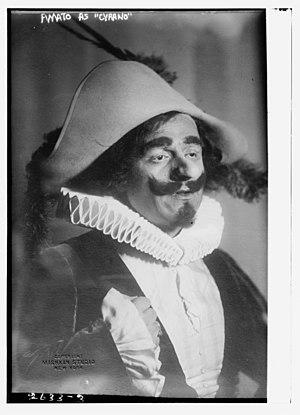
Pasquale Amato était un baryton lyrique italien. Amato jouit d'une réputation internationale mais atteint son apogée à New York où il chante au Metropolitan Opera de 1908 à 1921.